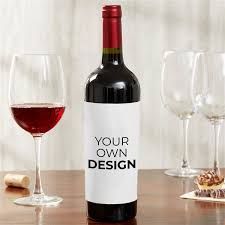
Label: glass